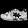
Label: Sneaker